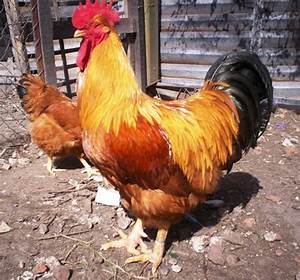
Label: chicken